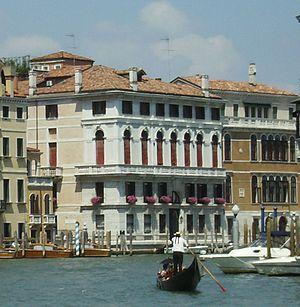
Venise-Palazzo Civran Grimani
Cet article recense les principaux palais de Venise.